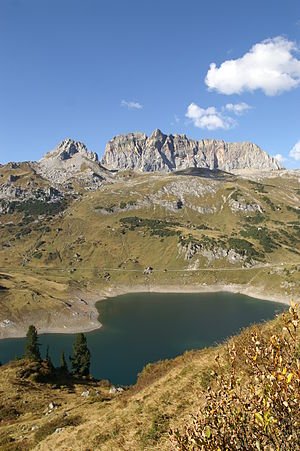
Formarinbach
Formarinbachs udspring ved Roter Wand
Formarinbach er den venstre kildeflod til Lech i Vorarlberg i Østrig. Den udspringer ved bjerget Roter Wand, der ligger ved siden af søen Formarinsee. Formarinbach er omkring 10 km lang, og få kilometer før byen Lech forener den sig med Spullerbach og danner floden Lech.